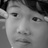
Emotion: neutral